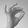
ASL letter: F